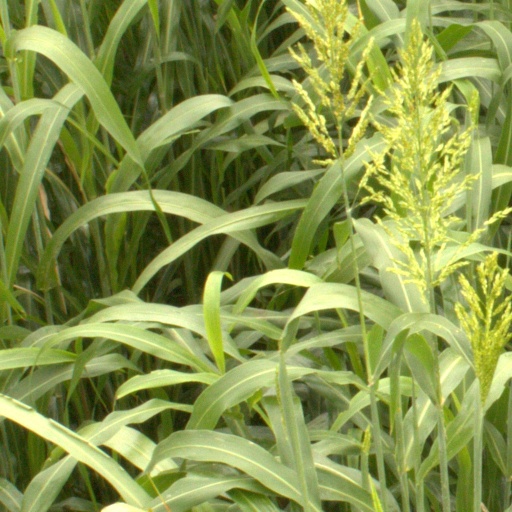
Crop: sorghum